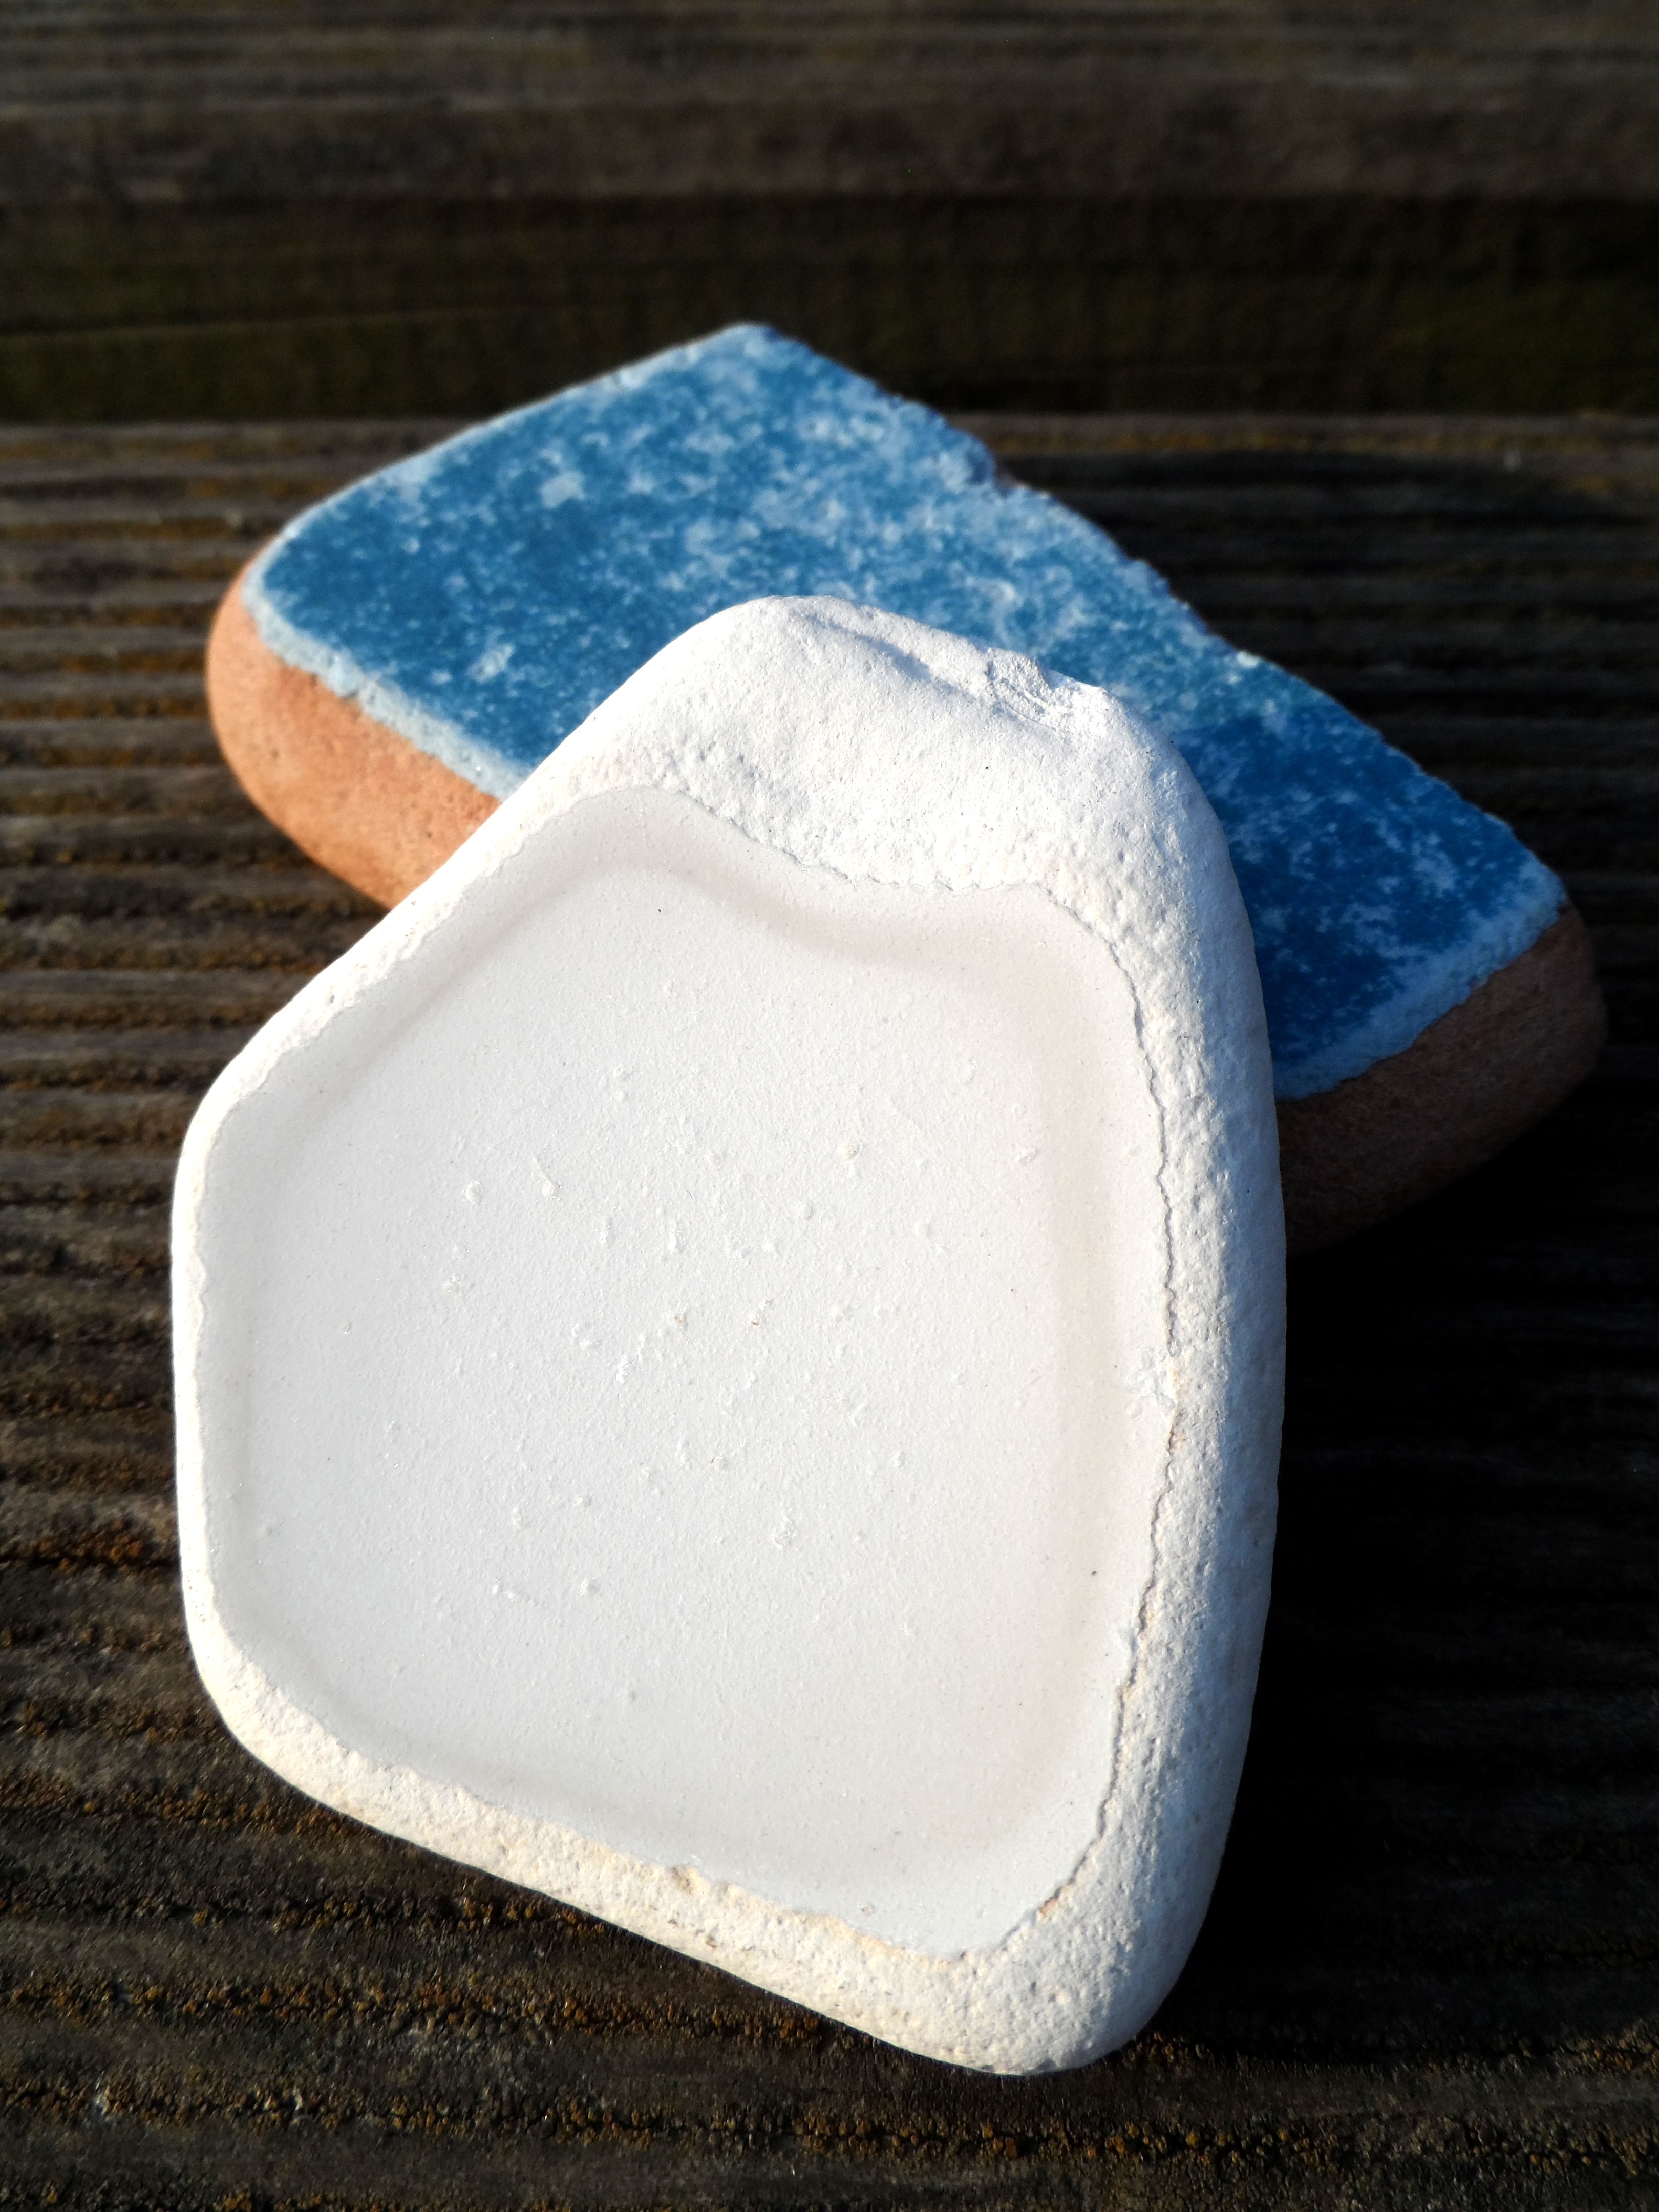
hand, white, ceramic, tile, blue, object, decor, material, stones, design, decorative, style, pretty, earthenware, flotsam, shard, glaze, chic, potsherds, sanded, bleached out, tile object, fundsache